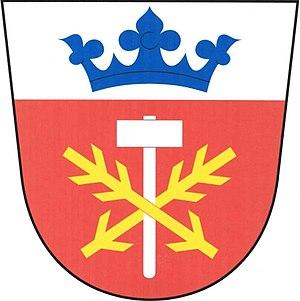
Prachovice est une commune du district de Chrudim, dans la région de Pardubice, en République tchèque. Sa population s'élevait à 1 390 habitants en 2017.